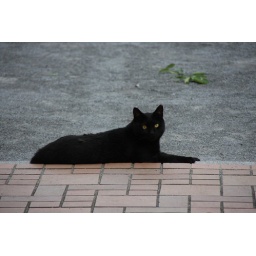
A black cat in a small park.